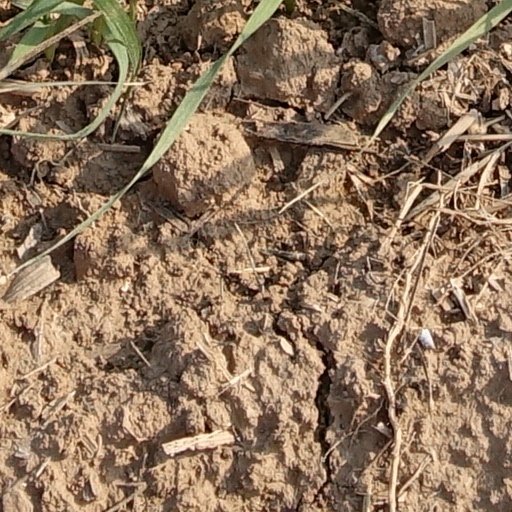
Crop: wheat